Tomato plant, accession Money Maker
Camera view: bottom (45 deg); turntable rotation: 300 degrees
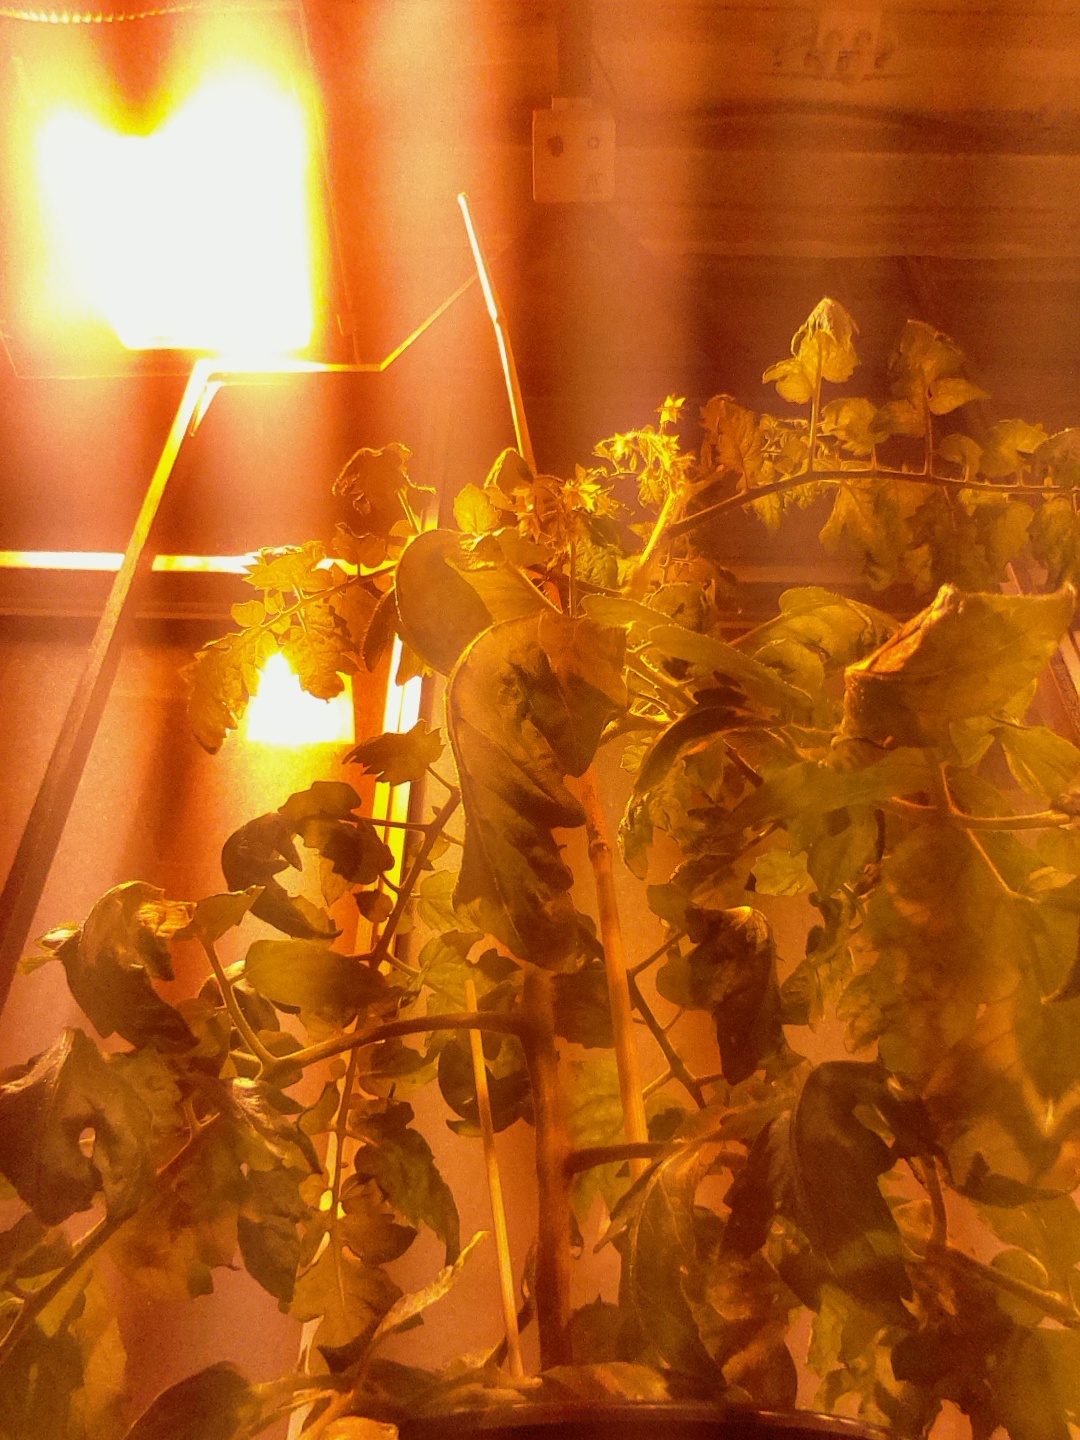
BBCH growth stage 69: End of flowering, 90%-100% of flowers open, more petals falling